Tonante

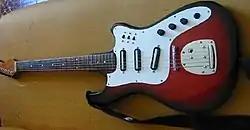
Tonante "Finder", inspired on Fender models

Although early Tonante instruments were plagued by low quality electronics, rough, uncomfortable shapes and bad finish, they have attained cult status due to their historical significance. A vintage Tonante guitar can be worth as much as R$170 (approximately $).